Midnight Molly

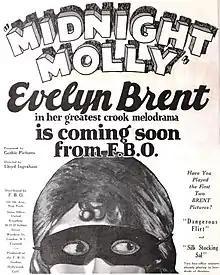
Advertisement

Midnight Molly is a 1925 American silent drama film directed by Lloyd Ingraham and starring Evelyn Brent in a dual role. A print of the film exists in the BFI National Archive.